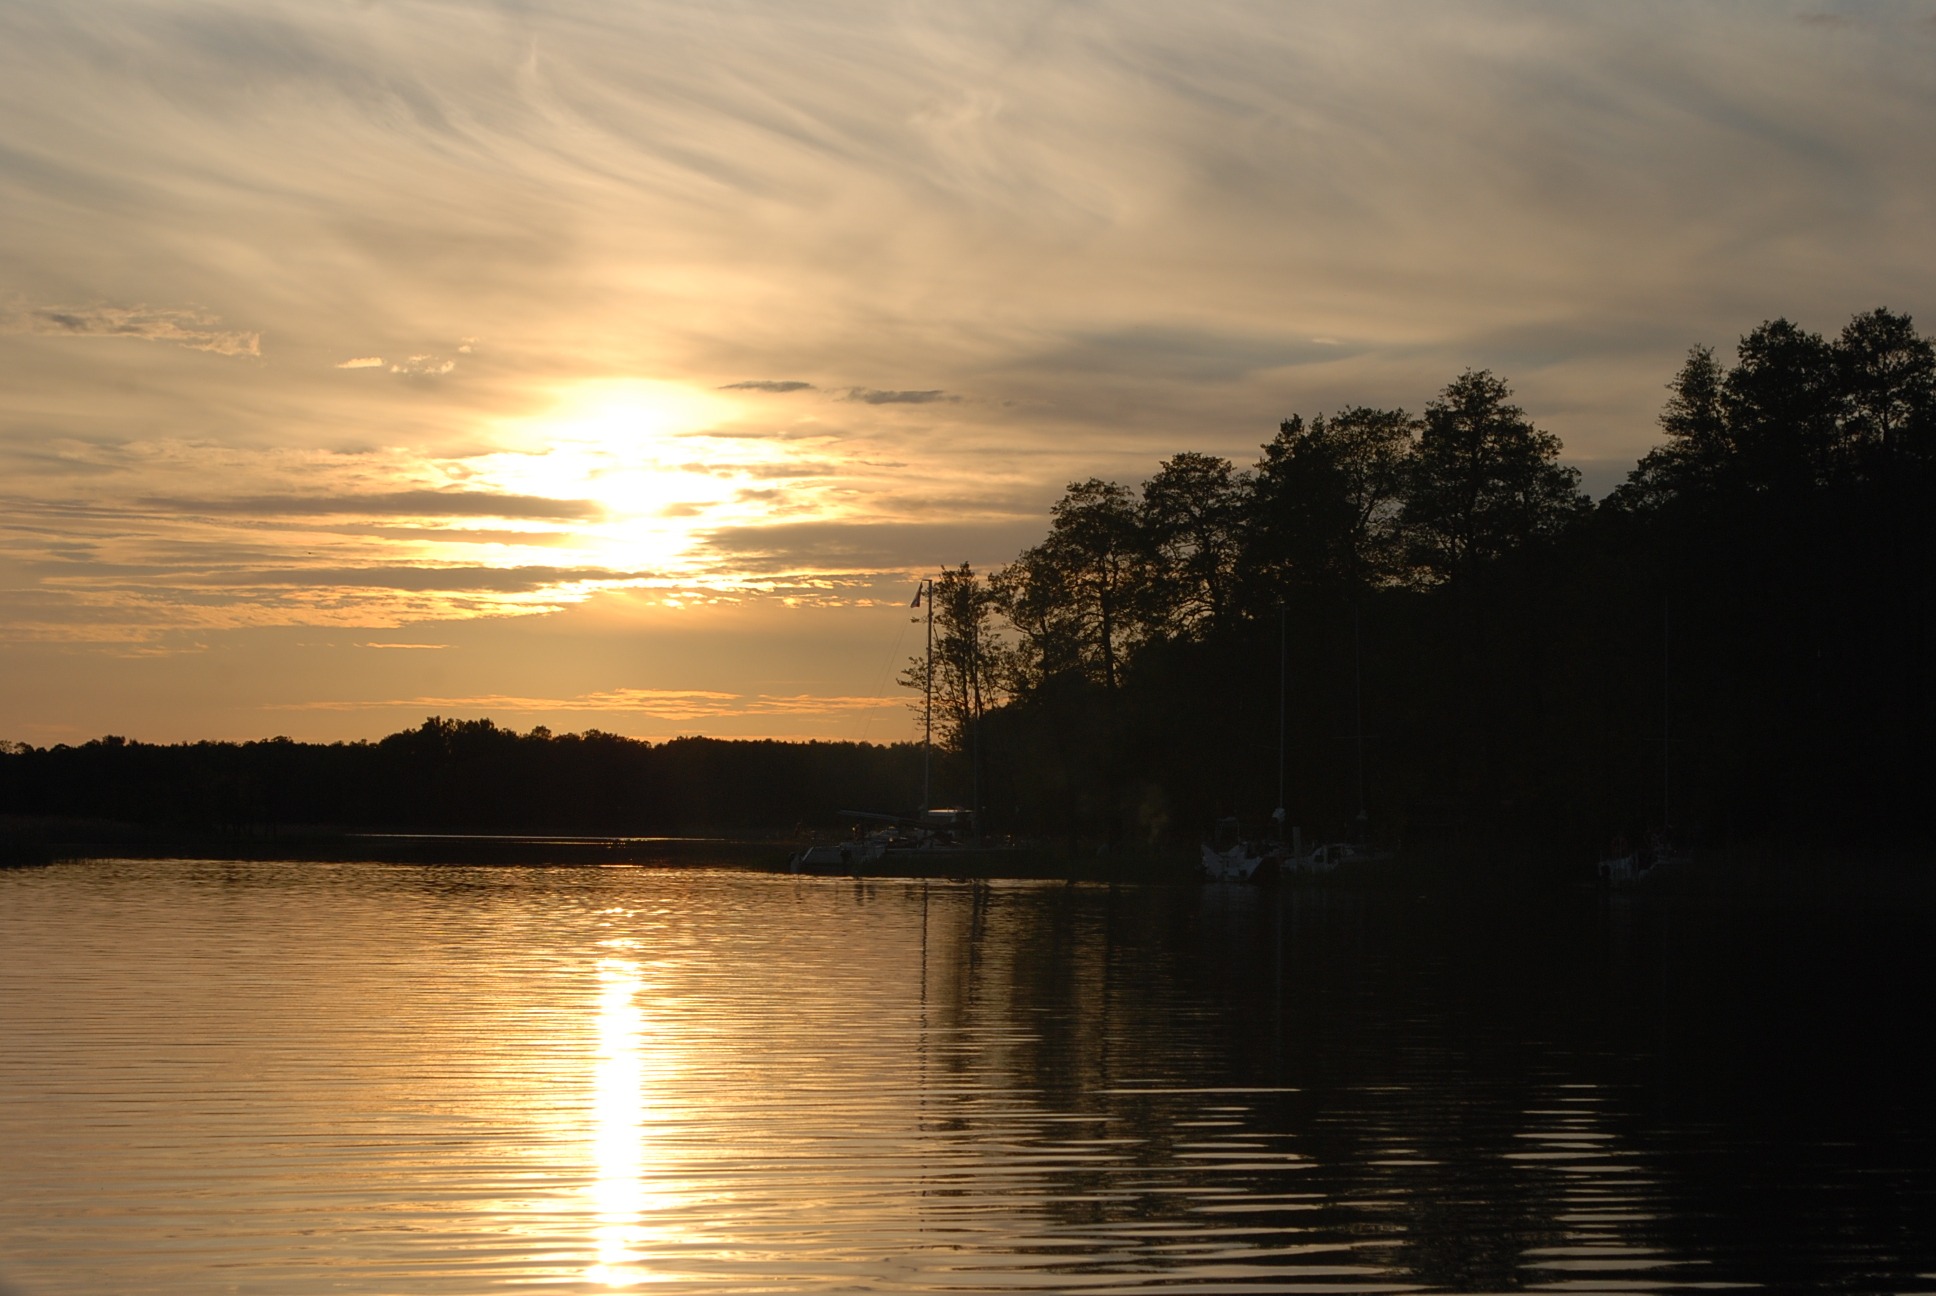
sea, water, nature, cloud, sky, sun, sunrise, sunset, sunlight, morning, lake, dawn, river, summer, dusk, evening, reflection, sailing, cruise, west, clouds, sails, loch, masuria, the sun, afterglow, a tree in the water